Sikh Empire

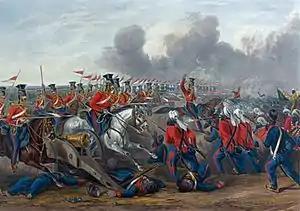
The charge of the British 16th Lancers at Aliwal on 1846, during the First Anglo-Sikh War

Foreign visitors to the Sikh court were treated with respect and hospitality, with many contemporary accounts of foreign visitors to the court noting the good-treatment afforded to them by the state. When a foreign visitor arrived, they would be greeted by a protocol officer, who would arrange for their temporary residence, which was based upon the status of the visitor. The state government paid for the expenses regarding the visitor's entertainment. There exists accounts of visitors being gifted by the state, with presents such as fruits, sweets, wines, and also money. Full displays of the empire's regalia and military forces were displayed during important ceremonial functions, such as the marriages of important nobles or when receiving high-level foreign diplomatic dignitaries.